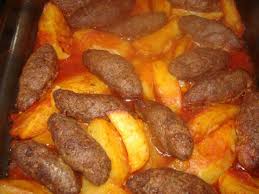
Yemek: izmir_kofte